Loona (singer)

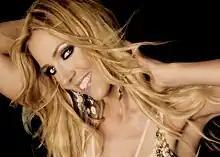
Loona in 2008

In 1991, Van der Kolk met DJ and producer DJ Sammy at Zorba's Club in El Arenal Mallorca. In 1992, DJ Sammy became resident DJ at the Joy Palace Club in El Arenal, while Van der Kolk was a resident dancer there, for whom she started to be a background singer for live performances. She adopted the stage name "Carisma" and performed as a featured artist on DJ Sammy's music. In 1996, they released their first singles "Life is Just a Game" and "You Are My Angel", which was their first hit. In 1997, with the release of their third single "Prince of Love", they scored a Top 30 hit in Germany, followed by the singles "Golden Child" and "Magic Moment". DJ Sammy's debut studio album "Life Is Just a Game", which featured van der Kolk on vocals, peaked at number 62 in the German album chart. In the Summer of 1998, van der Kolk came up with a new project called Loona (leaned on the Spanish word "luna" for "moon"), also produced by DJ Sammy. Originally started as a Duo, DJ Sammy stayed in the background for music videos and cover arts. The first single, which also appeared as a bonus track on "Life is Just a Game", was a cover of Paradisio's song "Bailando" and it became the summer song of 1998 in Germany, reaching the number 1 of the German charts 8 weeks long and Echo-awarded as "Best International Dance Single". By Autumn, it was followed by another single "Hijo de la Luna" (a cover of the Spanish band Mecano) which also reached number 1 on the German charts. These two singles sold millions and became gold- and platinum selling records in Germany, Austria and Switzerland.